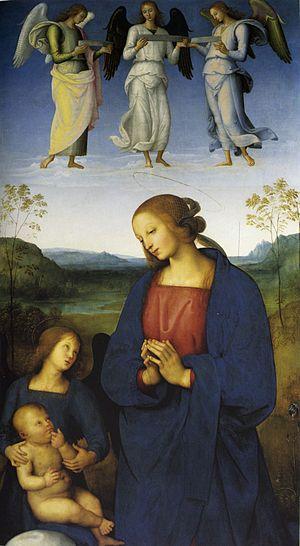
La Vierge au sac est une peinture religieuse à l'huile sur bois du Pérugin, datant de 1495 - 1500 environ, conservée à la Galerie Palatine à Florence.
Cette page est une liste d'œuvres du Pérugin.
La Vierge à l'Enfant et Anges est une peinture religieuse du Pérugin, datant de 1496 - 1500, et conservé à la National Gallery à Londres.
Le Polyptyque de la chartreuse de Pavie est un ensemble de peintures religieuses à l'huile sur bois du Pérugin, datant de 1496 - 1500 environ, conservé à la National Gallery à Londres.